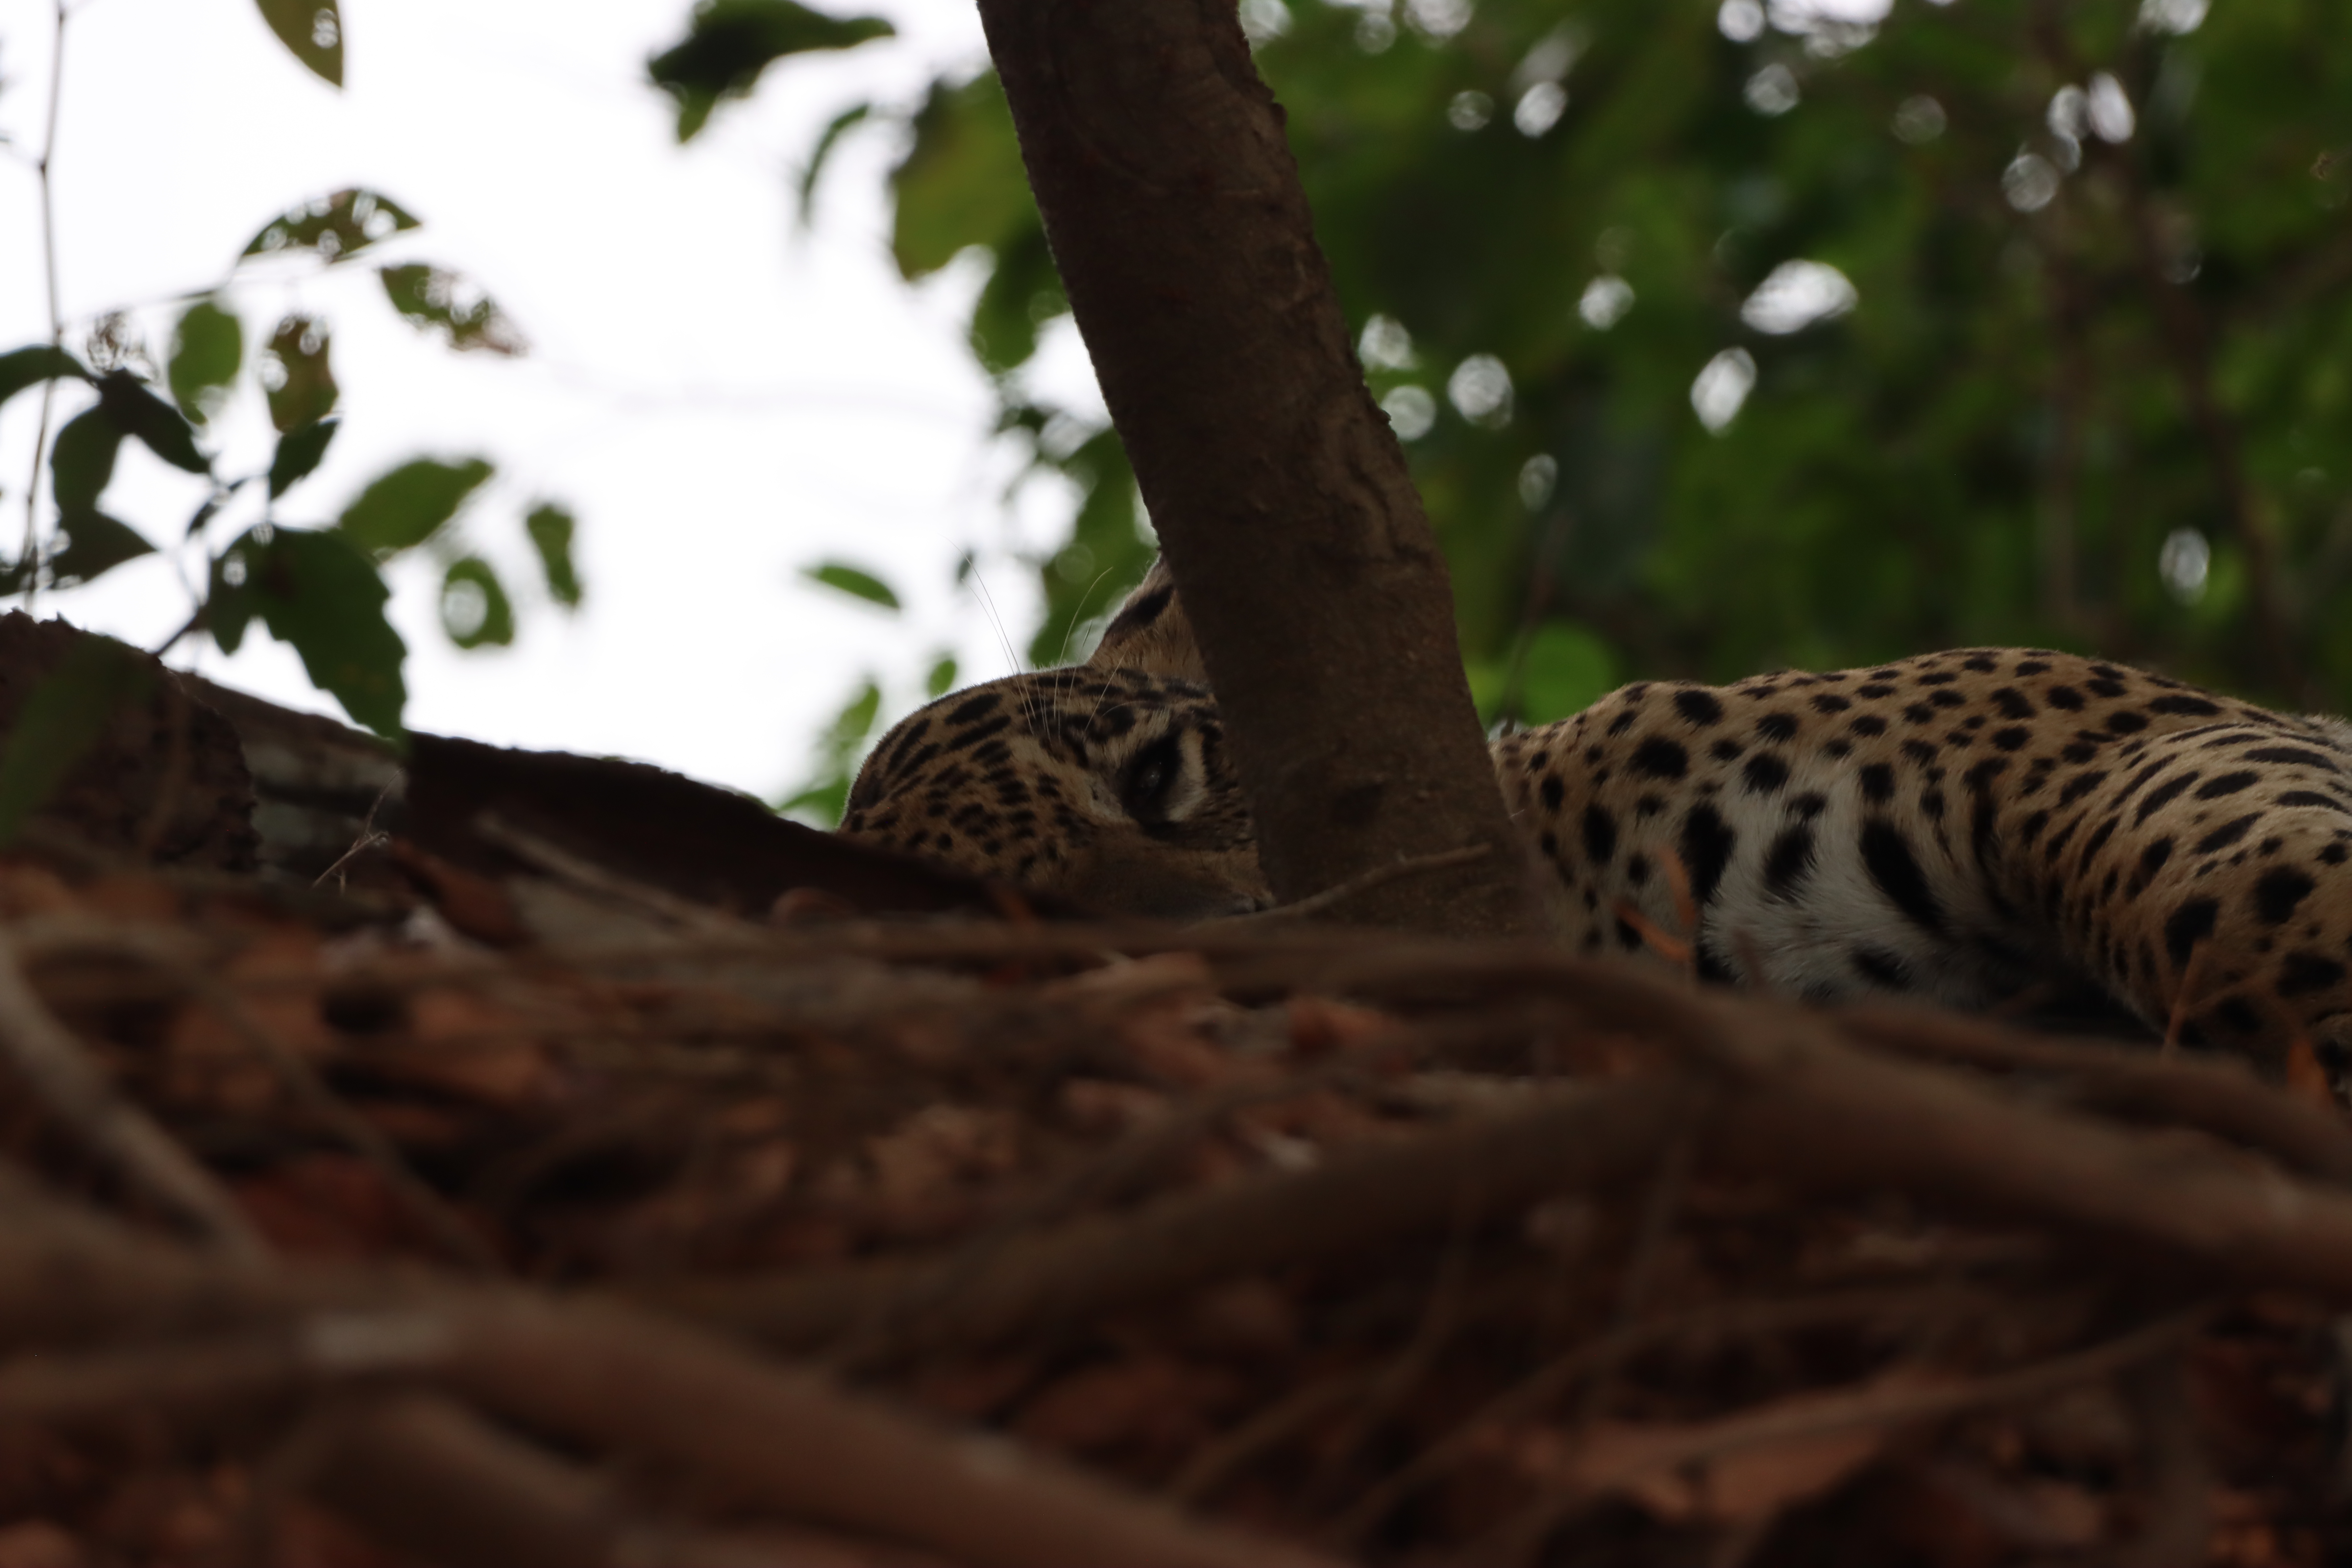
Jaguar: Apeiara